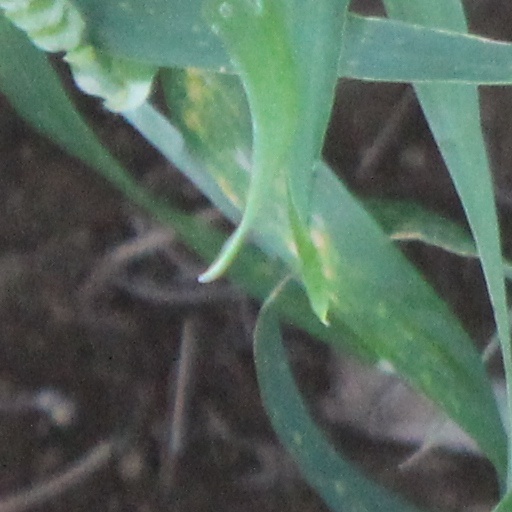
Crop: wheat